Prix Athanase-David

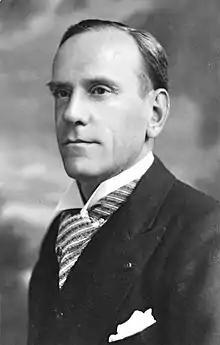
Athanase David, 1940

The Prix Athanase-David is a literary award presented annually by the government of Quebec as part of the Prix du Québec to a Quebec writer, to honour the body of his or her work.